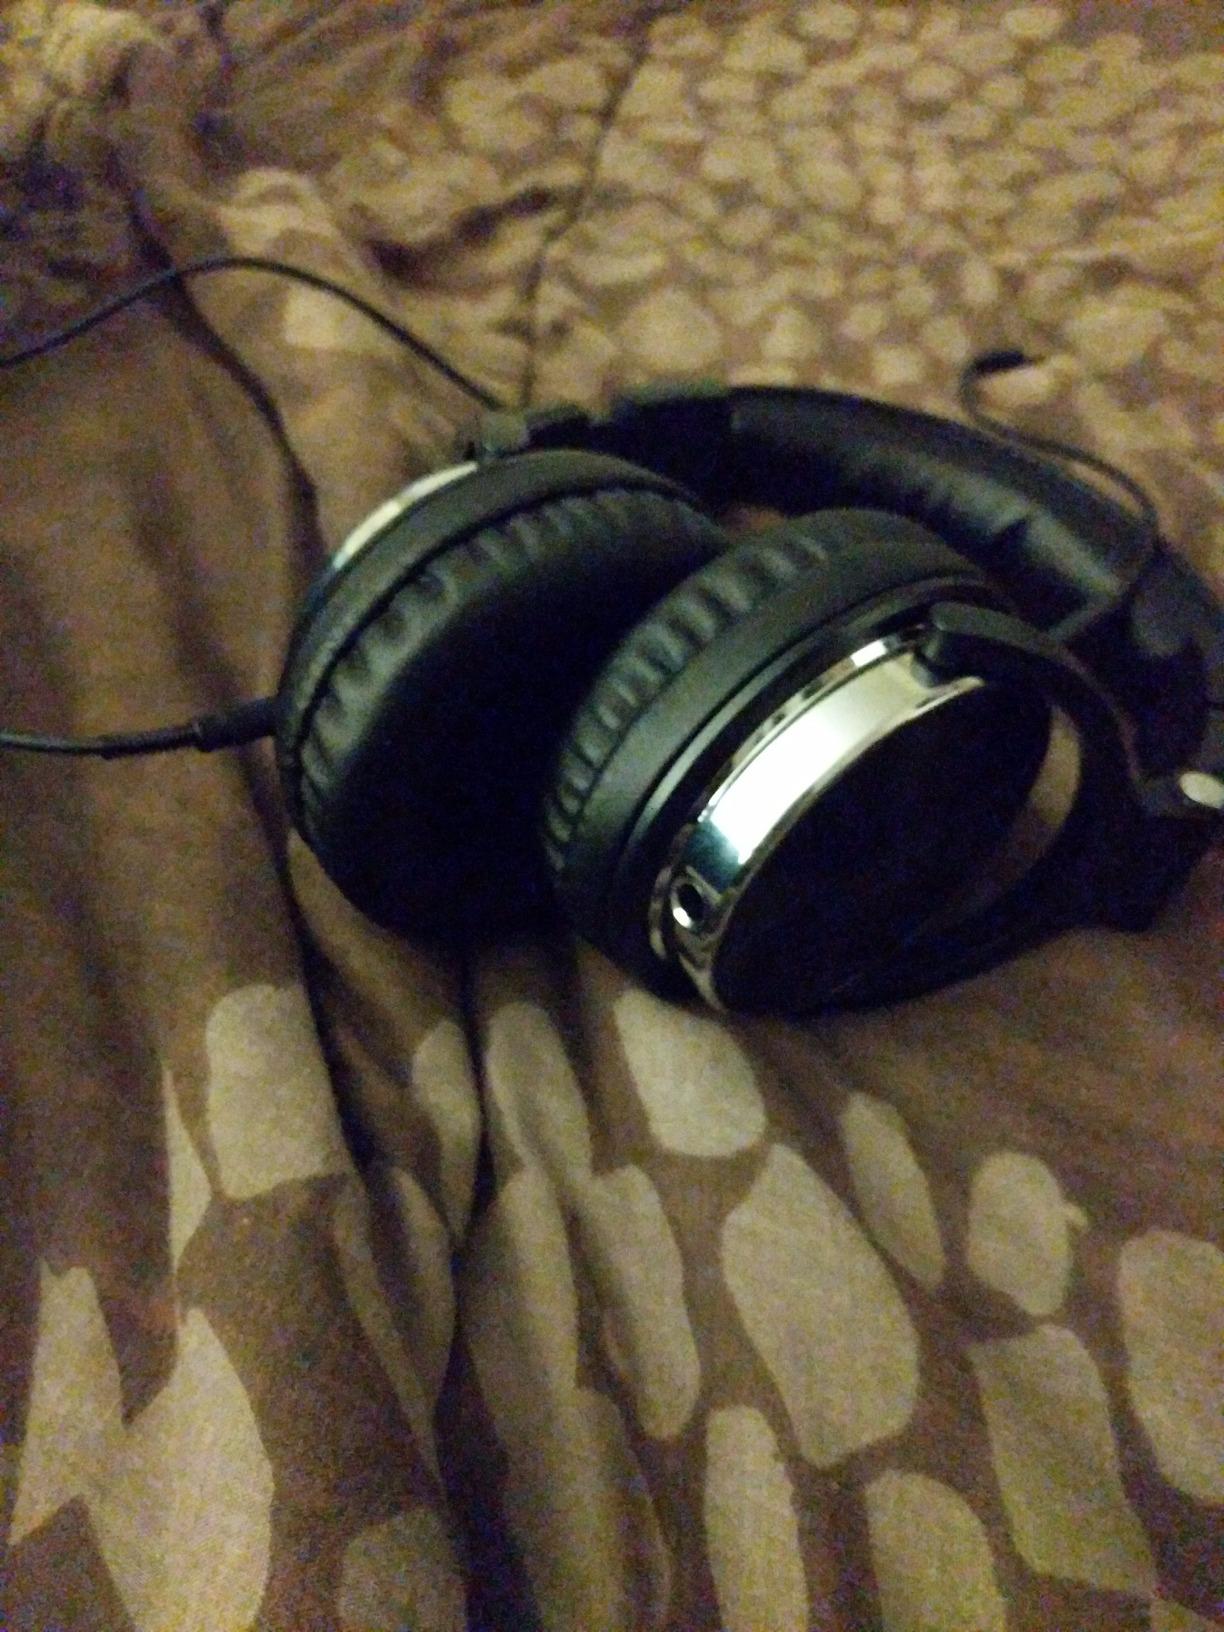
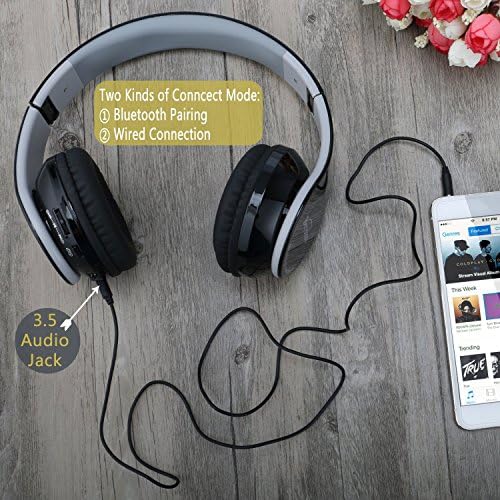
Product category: headphones
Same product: no